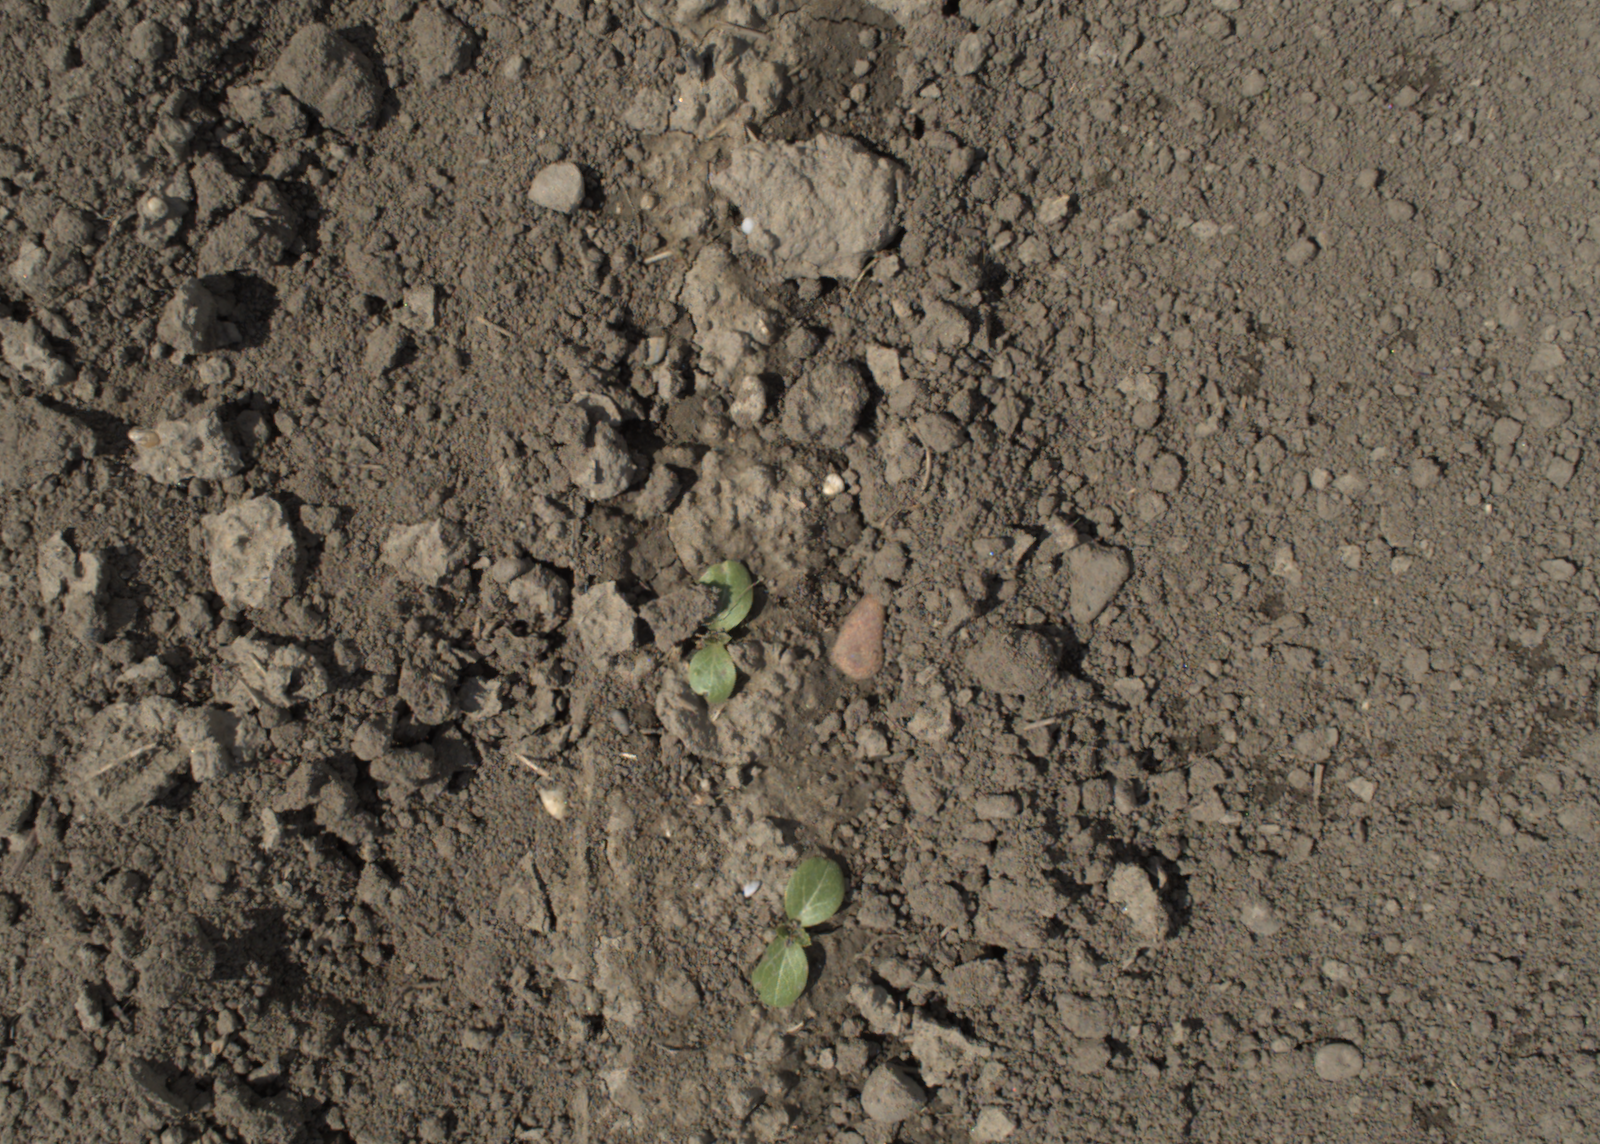
Capture date: 28.05.2021 10:30:16
Weather: mixed
Wind: medium
Seeding date: 27.04.2021
Plant canopy height (mm): 1018